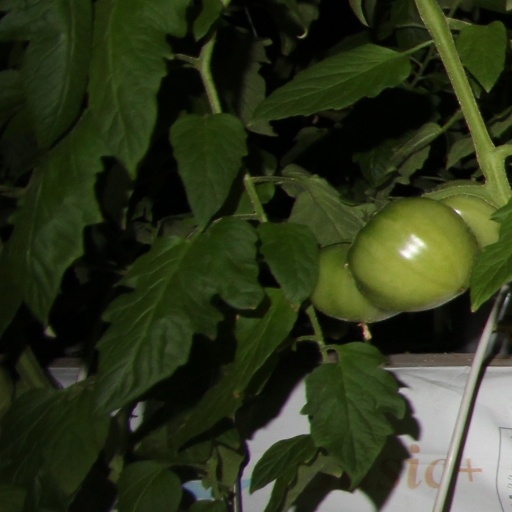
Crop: tomato